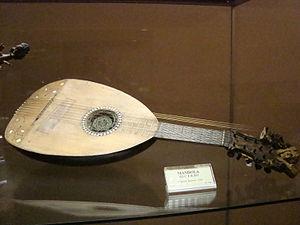
Mandoline s'apparentant à un Laouto datant de 1595 par V. Venere à Padoue. Collections du Museo Nazionale degli Strumenti Musicali di Roma
Le musée national des Instruments de musique de Rome est un musée de Rome, créé en 1964, qui rassemble une collection exceptionnelle d'instruments de musique, depuis l'Antiquité jusqu'à nos jours.